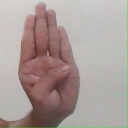
अक्षर: ब